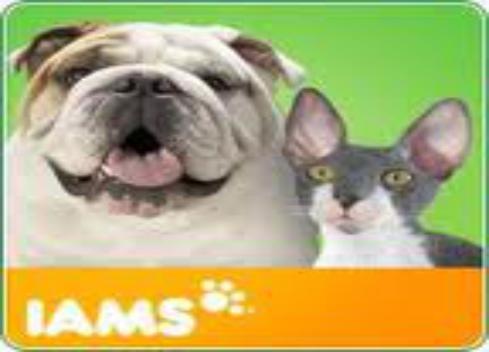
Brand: Iams
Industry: Food